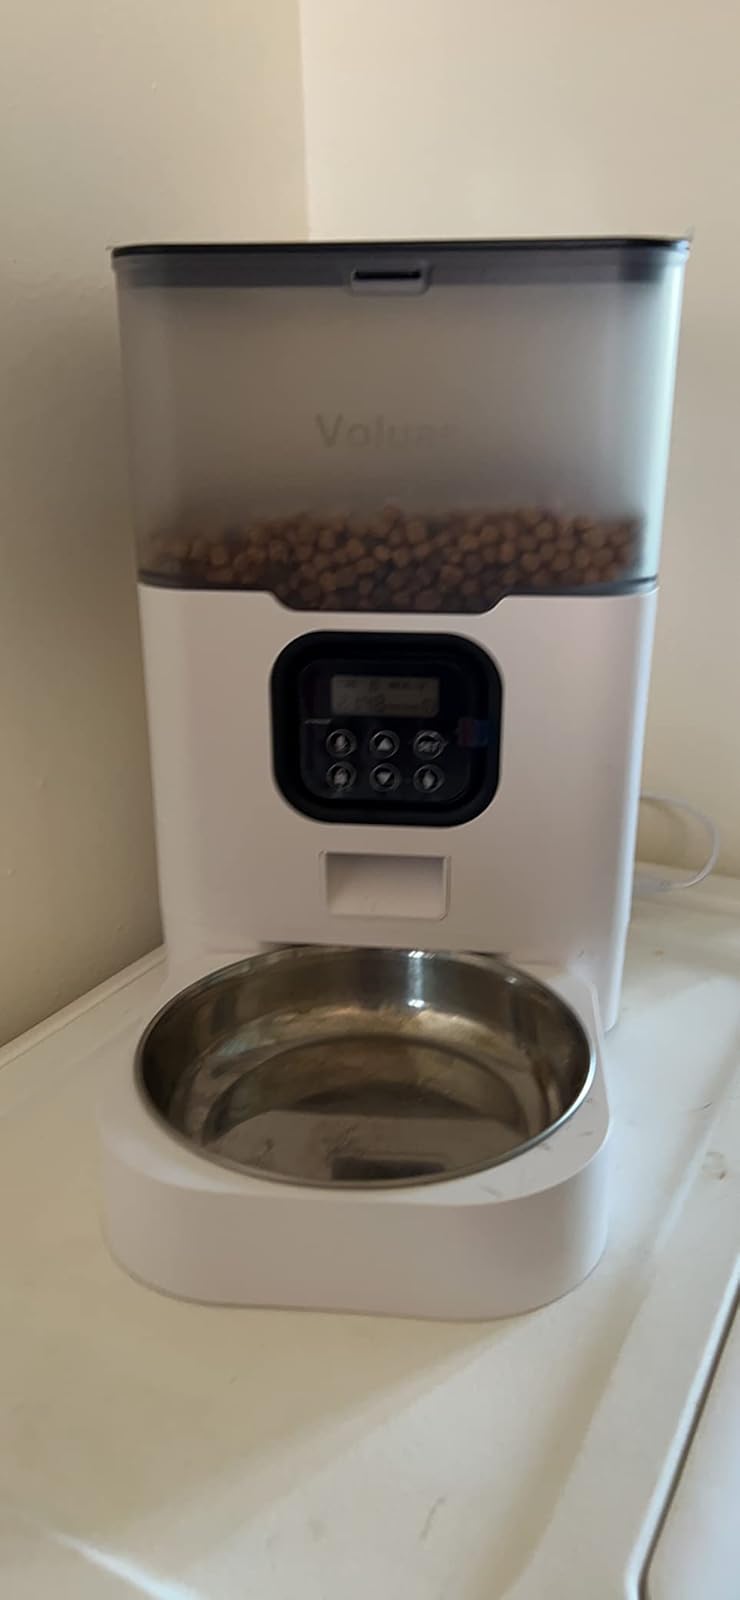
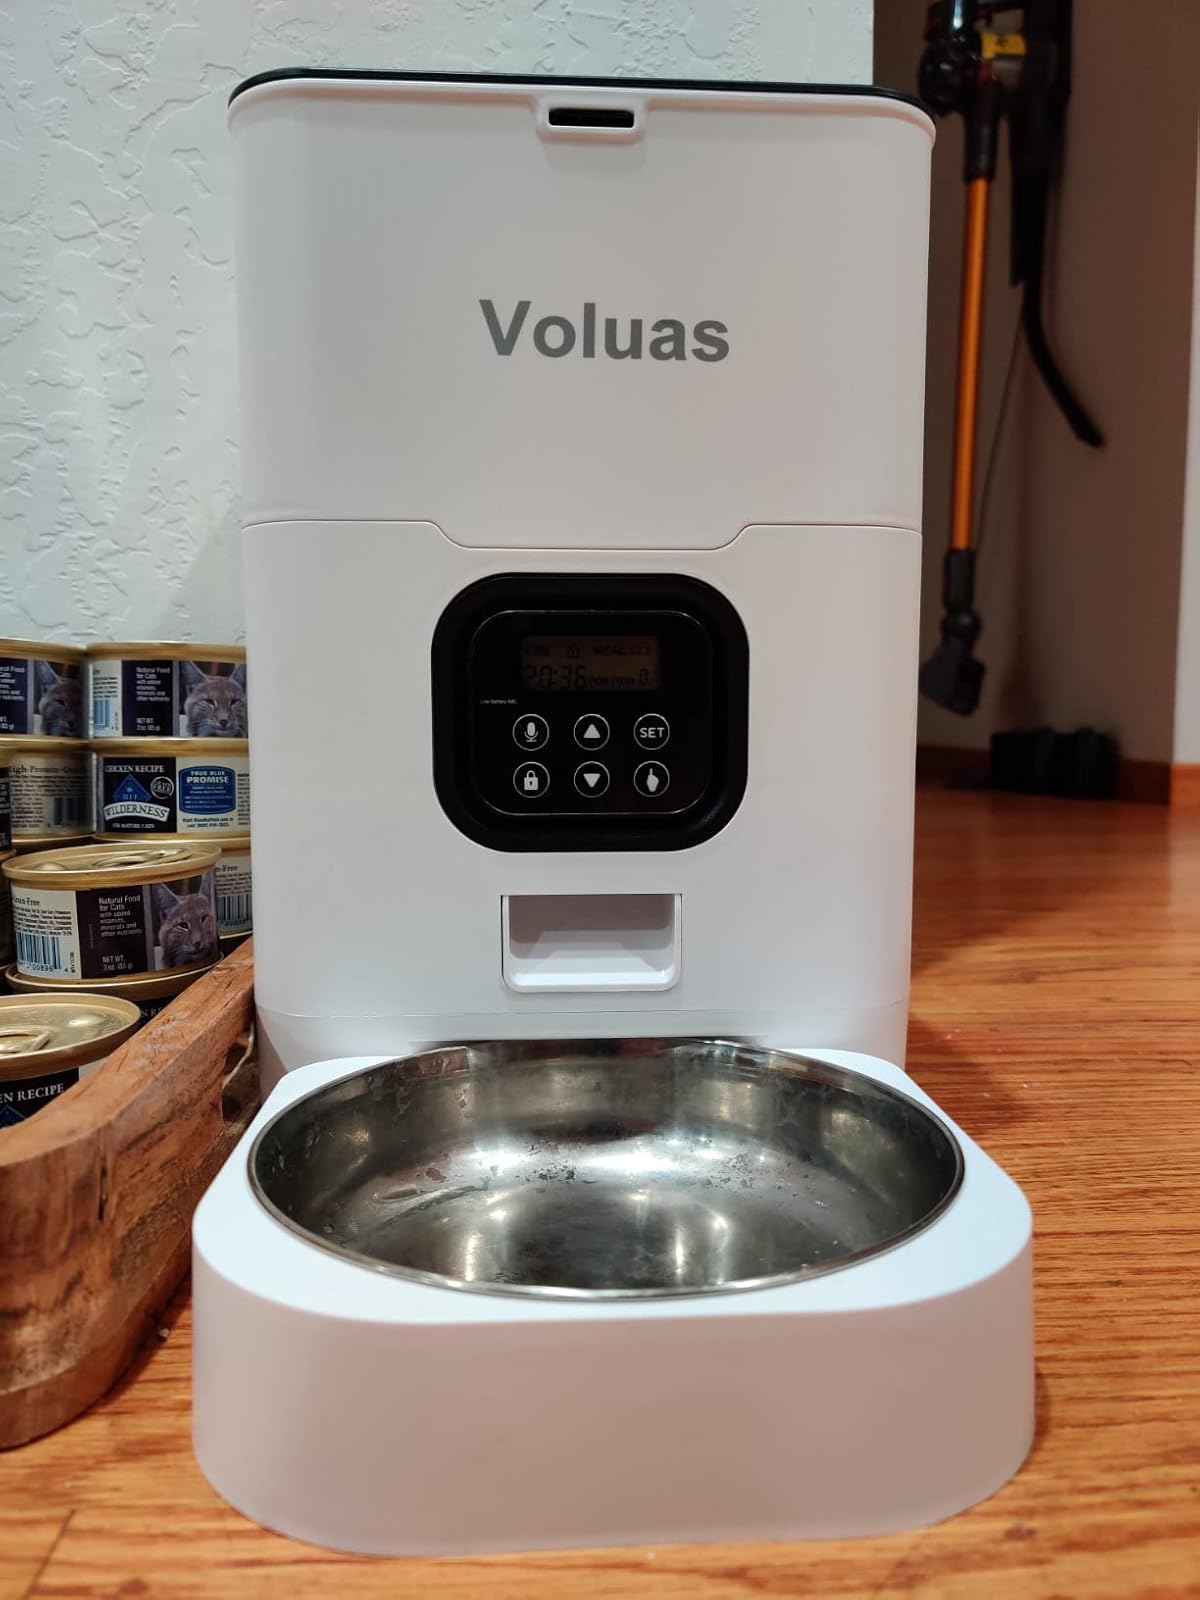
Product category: items_feeder
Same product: no